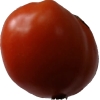
Label: tomato